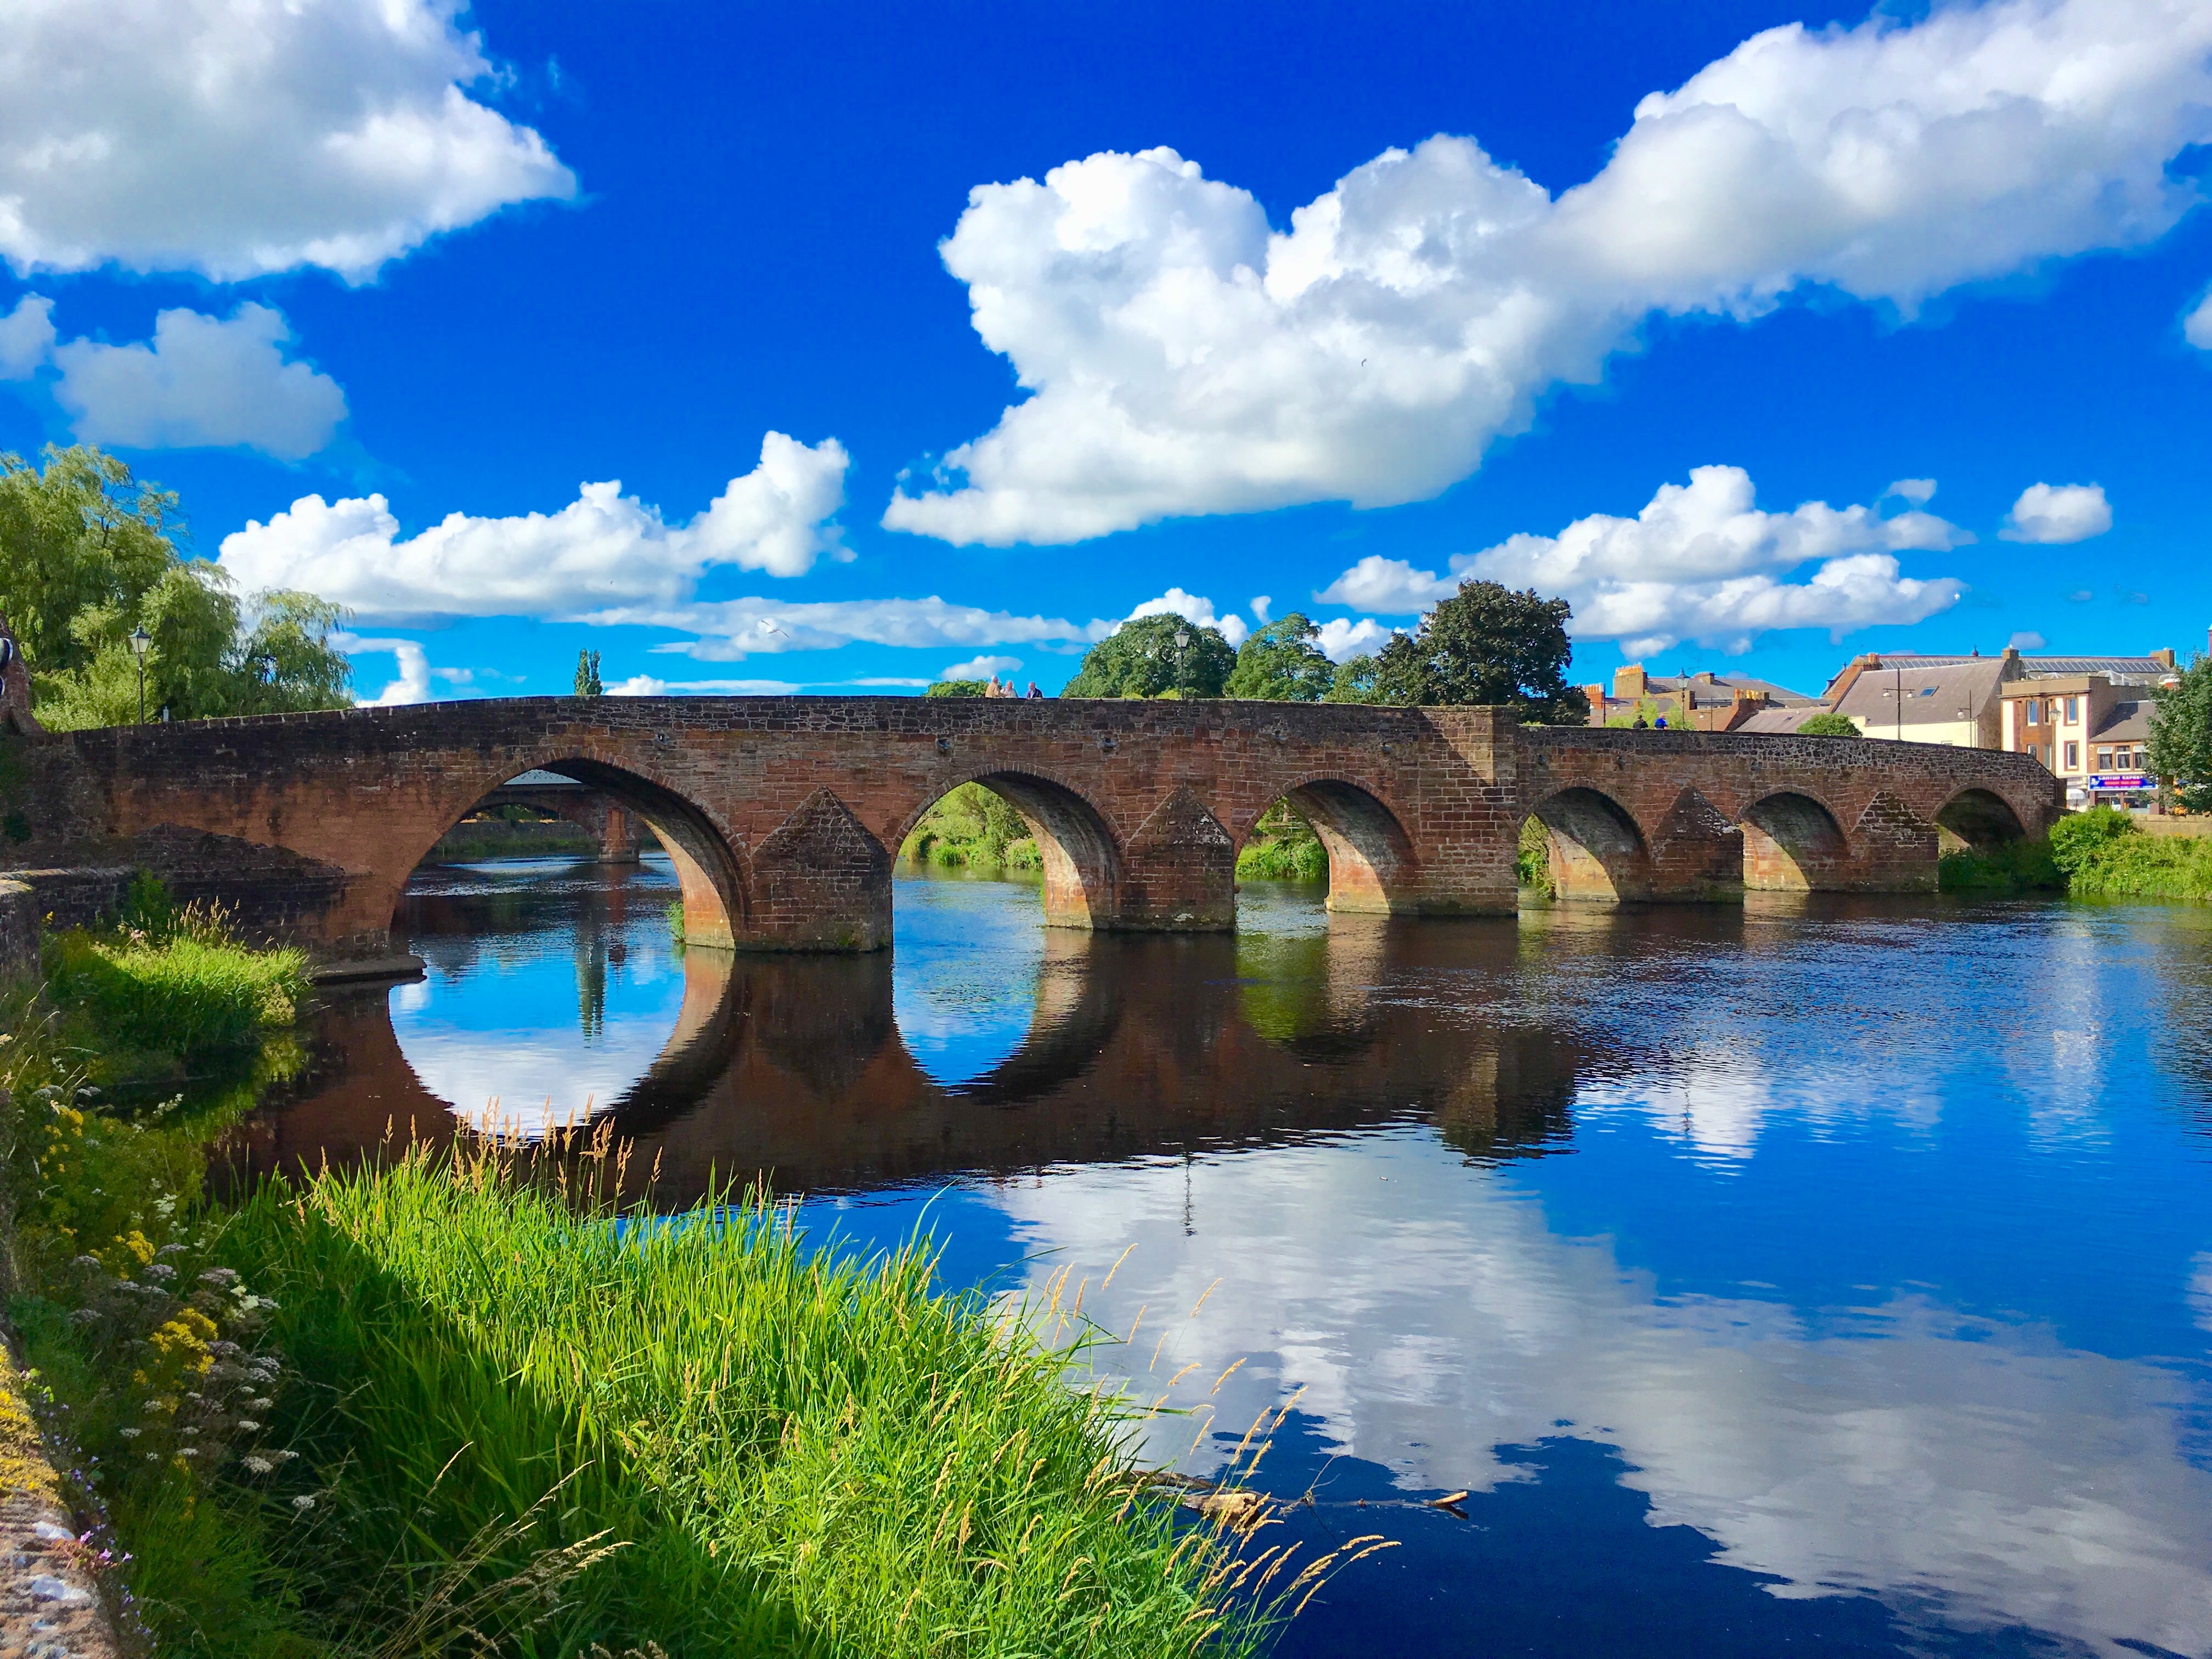
bridge, river, canal, reflection, reservoir, waterway, estate, arch bridge, nonbuilding structure